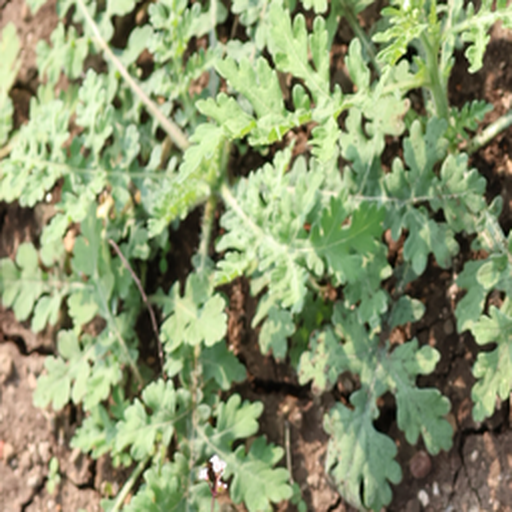
Weed species: Gajar_gavat_(Parthenium hysterophorus)